Willet M. Hays

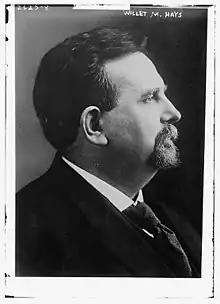
Willet Martin Hays circa 1913

Willet Martin Hays (19 October 1859 – 16 January 1928) was an American plant breeder and U. S. Assistant Secretary of Agriculture.